Italian occupation of Corsica

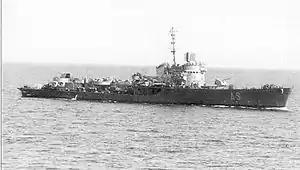

Social and economic life in Corsica was administered by the French civil authorities, the and four in Ajaccio, Bastia, Sartene and Corte. This helped to maintain calm on the island during the first months of Italian occupation. On 14 November 1943, the restated French sovereignty over the island and stated that the Italian troops had been occupiers.